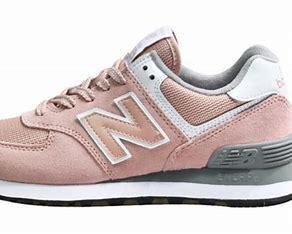
Brand: New
Model: Balance New Balance 574 Marathon